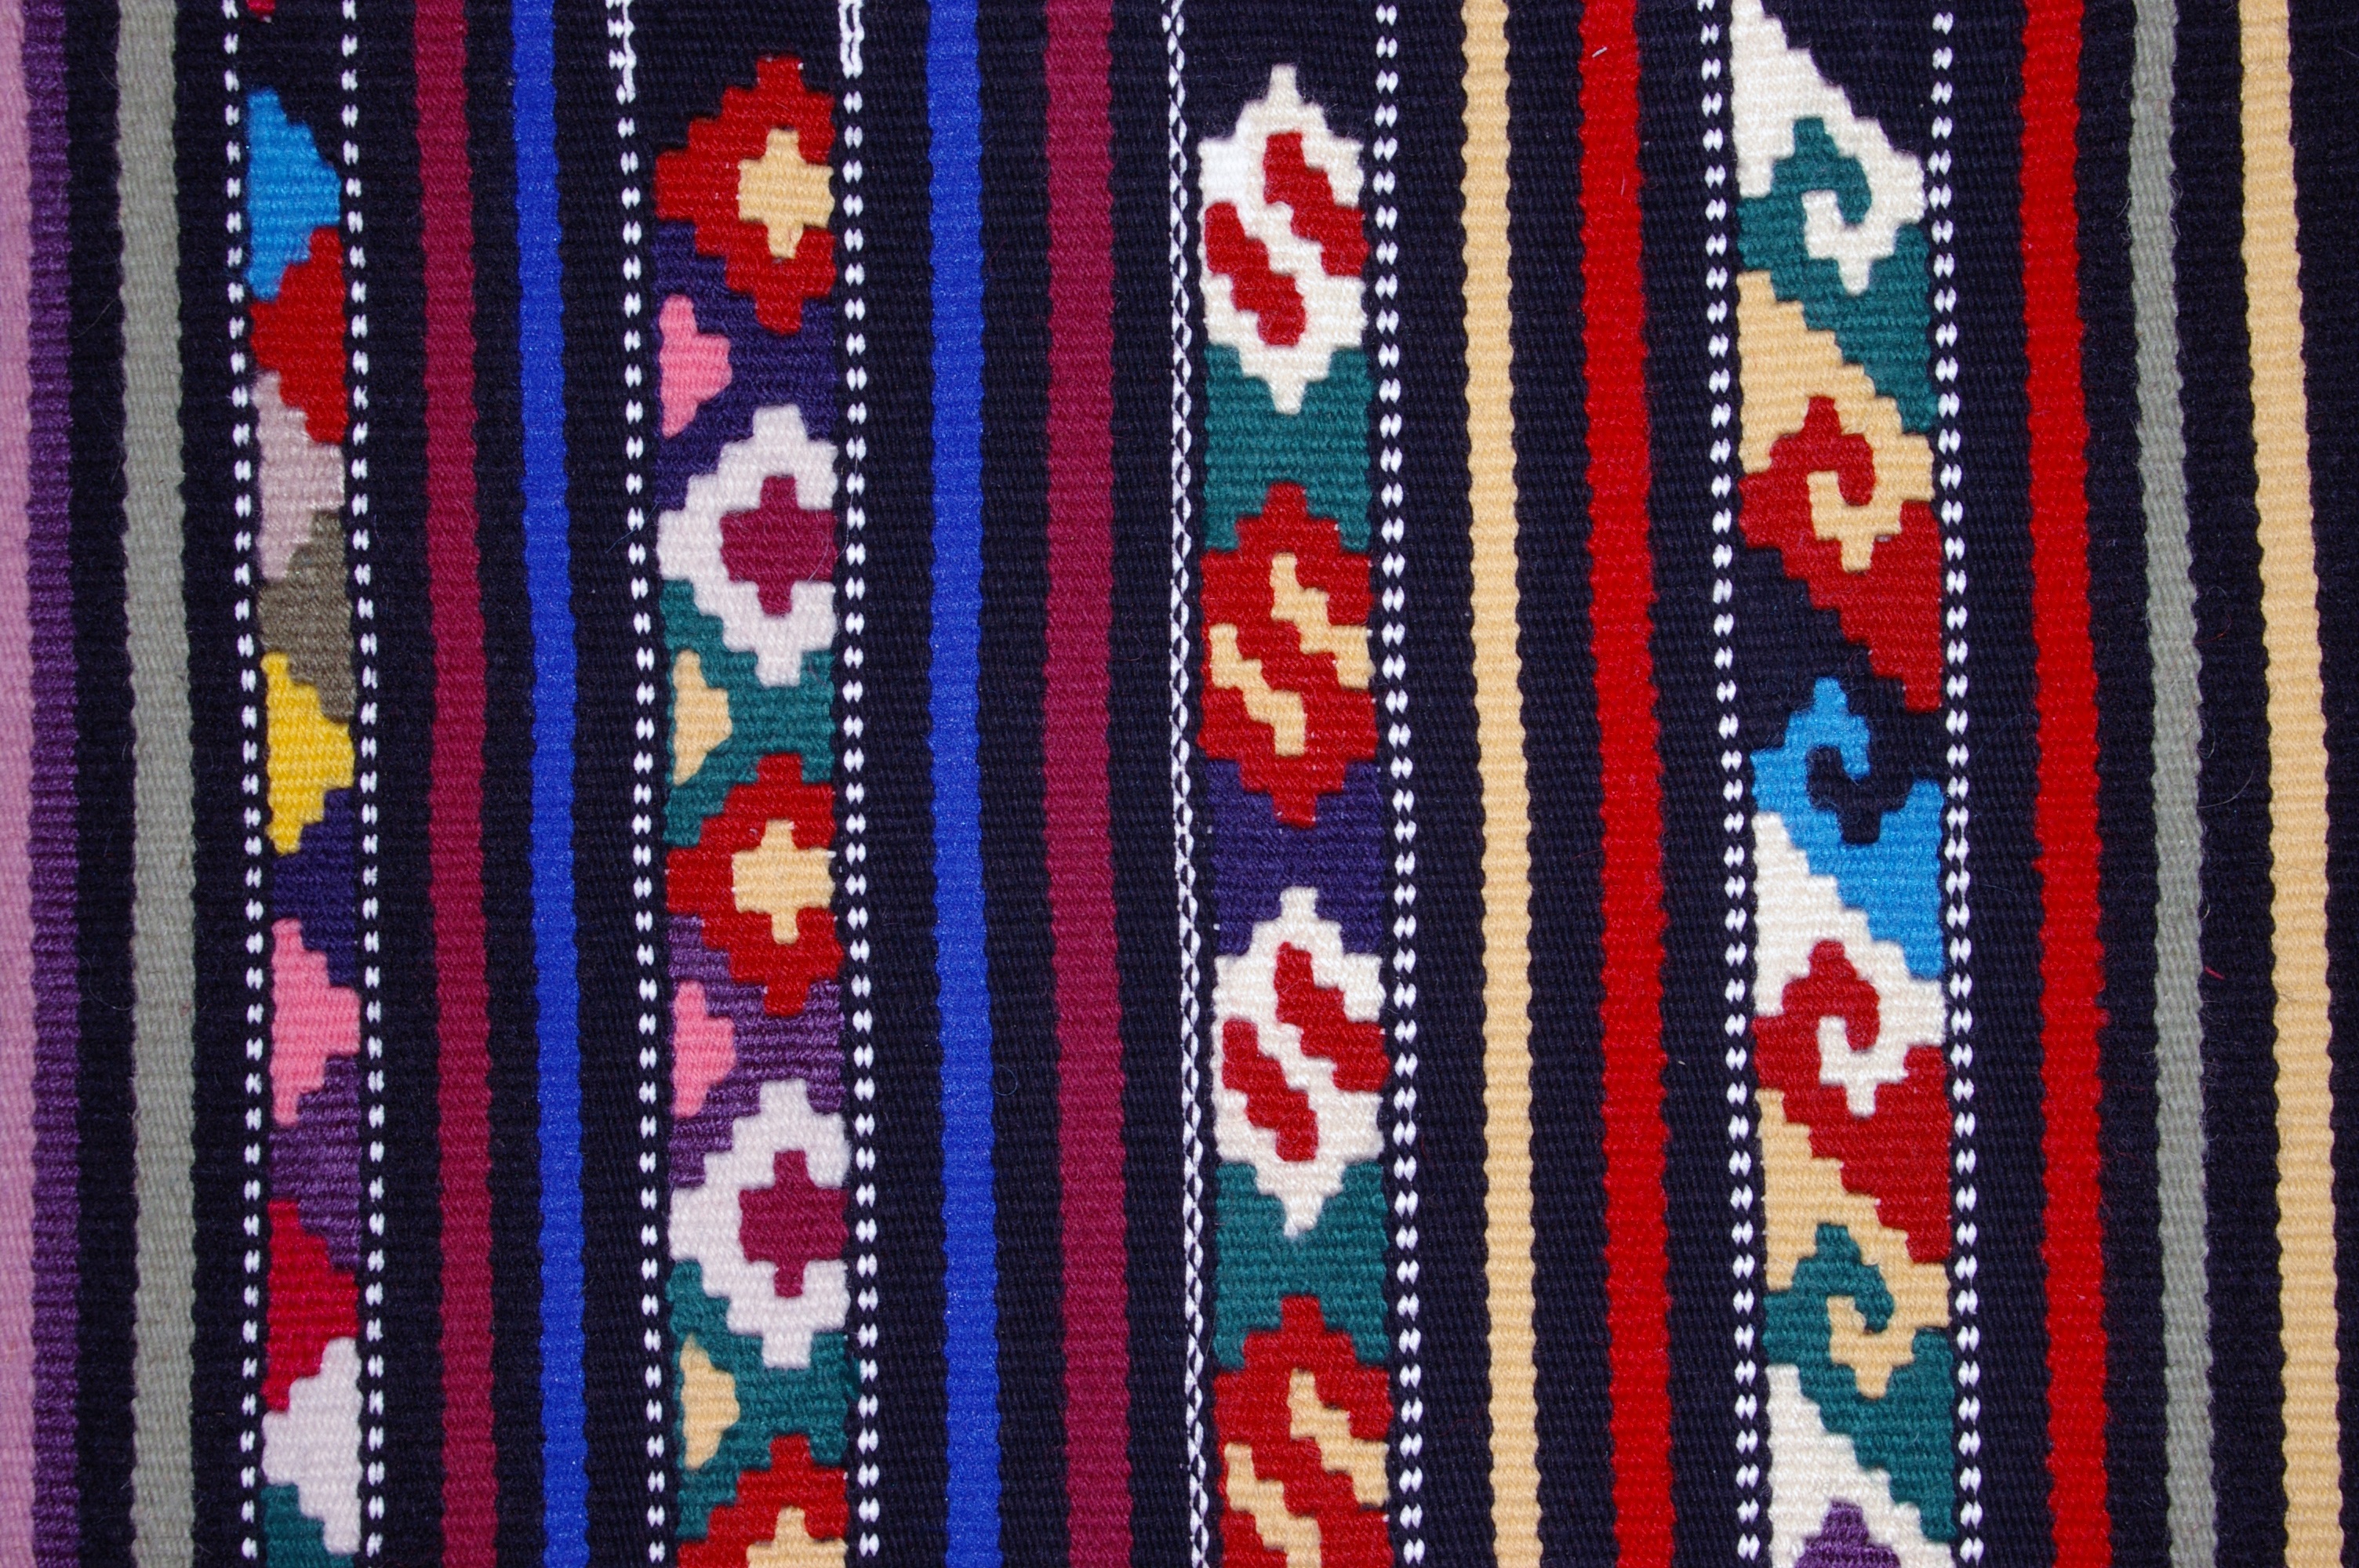
abstract, pattern, red, blue, colorful, yellow, material, textured, textile, art, colors, design, concept, coth, flooring, textiles, raster, etno, tkanica